Škoda Octavia

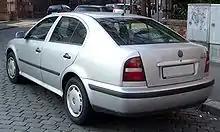
Škoda Octavia (pre-facelift)

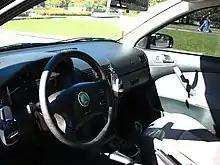
Interior (facelift)

The first generation Octavia was released in November 1996 for the 1997 model year and was built at the modernised Škoda factory in Mladá Boleslav, Czech Republic. This generation was made available in liftback or estate styles.